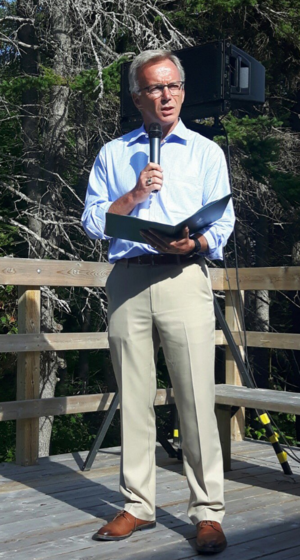
Sean Casey QC, BBA, LL.B. est un homme politique de l'Île-du-Prince-Édouard. Il est actuellement député à la Chambre des communes du Canada, représentant la circonscription prince-édouardienne de Charlottetown depuis 2011 sous la bannière du Parti libéral du Canada.
Charlottetown est une ville canadienne, capitale de la province de l'Île-du-Prince-Édouard ; elle est également la plus grande ville de l'île et le chef-lieu du comté de Queens. La ville est nommée en l'honneur de la reine Charlotte, consort du roi George III. Charlottetown est constituée en village en 1855 et désignée comme une ville en 1885. Charlottetown est l'hôte de ce qui est maintenant appelé la Conférence de Charlottetown en 1864, la première étape du processus menant à la Confédération canadienne. Pour cela, la ville adopte la devise Cunabula Foederis, « Berceau de la Confédération ». En 1995 la ville fusionne avec les communautés de Sherwood, Parkdale, Hillsborough Park, West Royalty et East Royalty. Charlottetown comptait 34 562 habitants en 2011 et sa région métropolitaine 64 487, soit un peu moins de la moitié de la population de la province, qui s'élève à 140 204 personnes.